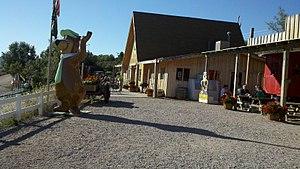
Yogi l'ours est un film américain réalisé par Eric Brevig et sorti en 2010.